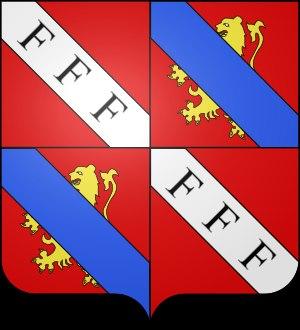
La famille de Félix est une famille descendant en ligne directe de Surleo Grimaldy et de Marguerite de Felix, héritère de la Maison.